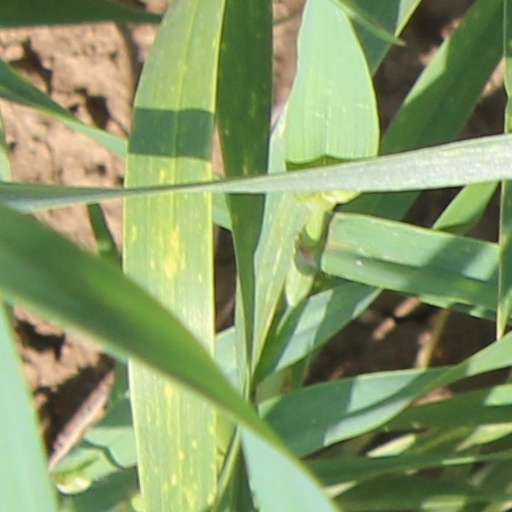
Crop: wheat